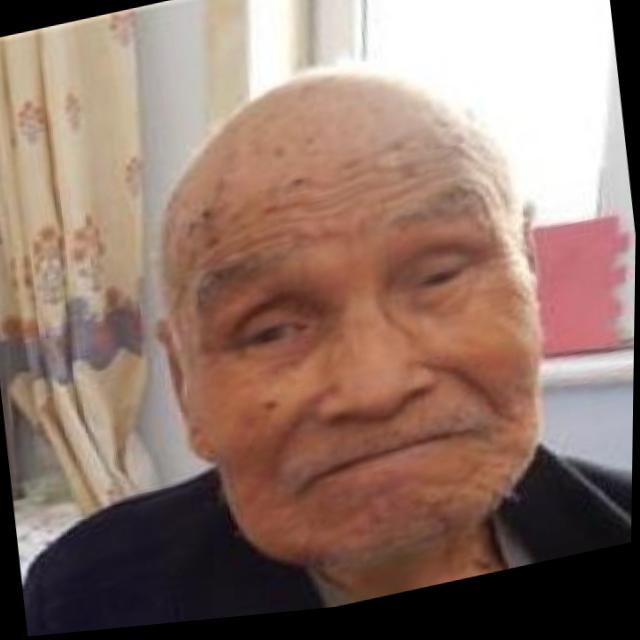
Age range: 65+